Reserve Bank of Australia

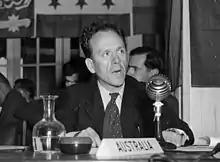
H. C. Coombs was the only governor to have headed both the Commonwealth Bank and the Reserve Bank of Australia.

The longest-serving governor, if his periods of service to both the Commonwealth Bank and the Reserve Bank of Australia are included, is H. C. Coombs, who served nineteen years and six months combined. He is regarded by some as one of the most committed anti-inflationists in government throughout the 1950s and 1960s. The longest-serving Commonwealth Bank governor is Sir Ernest Riddle, who served eleven years and four months, while the longest-serving Reserve Bank governor is Ian Macfarlane, who served ten years. The shortest-serving governor by many years is James Kell, who served two years for the Commonwealth Bank.